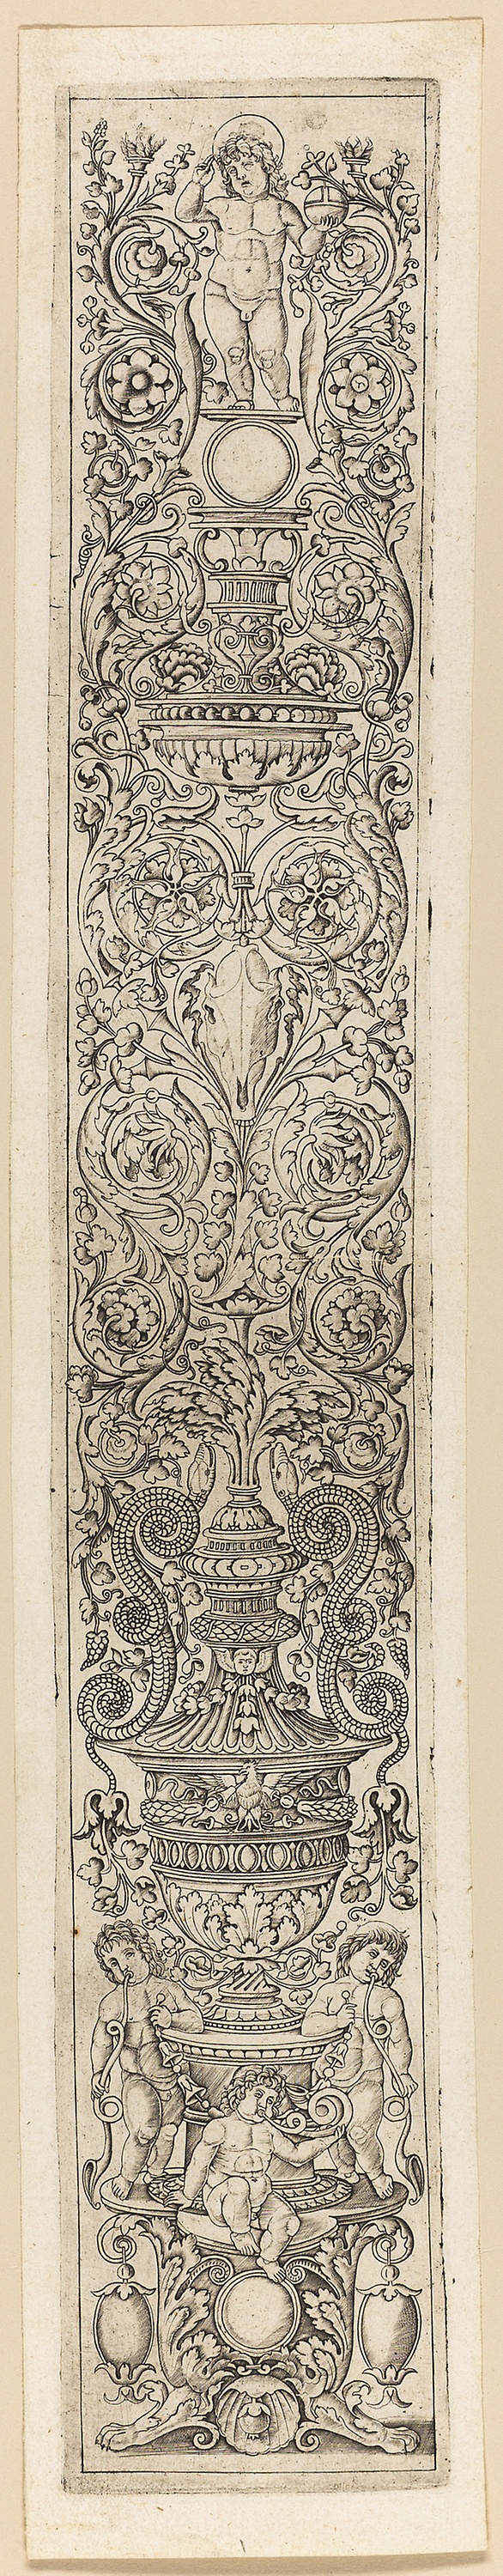
text, history, artwork, stone carving, visual arts, art